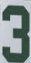
Number: 3